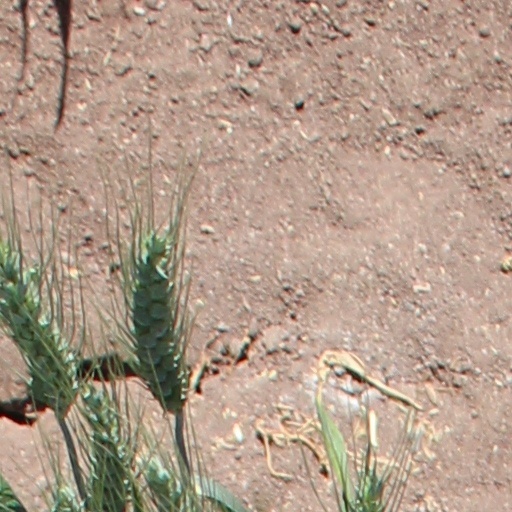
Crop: wheat